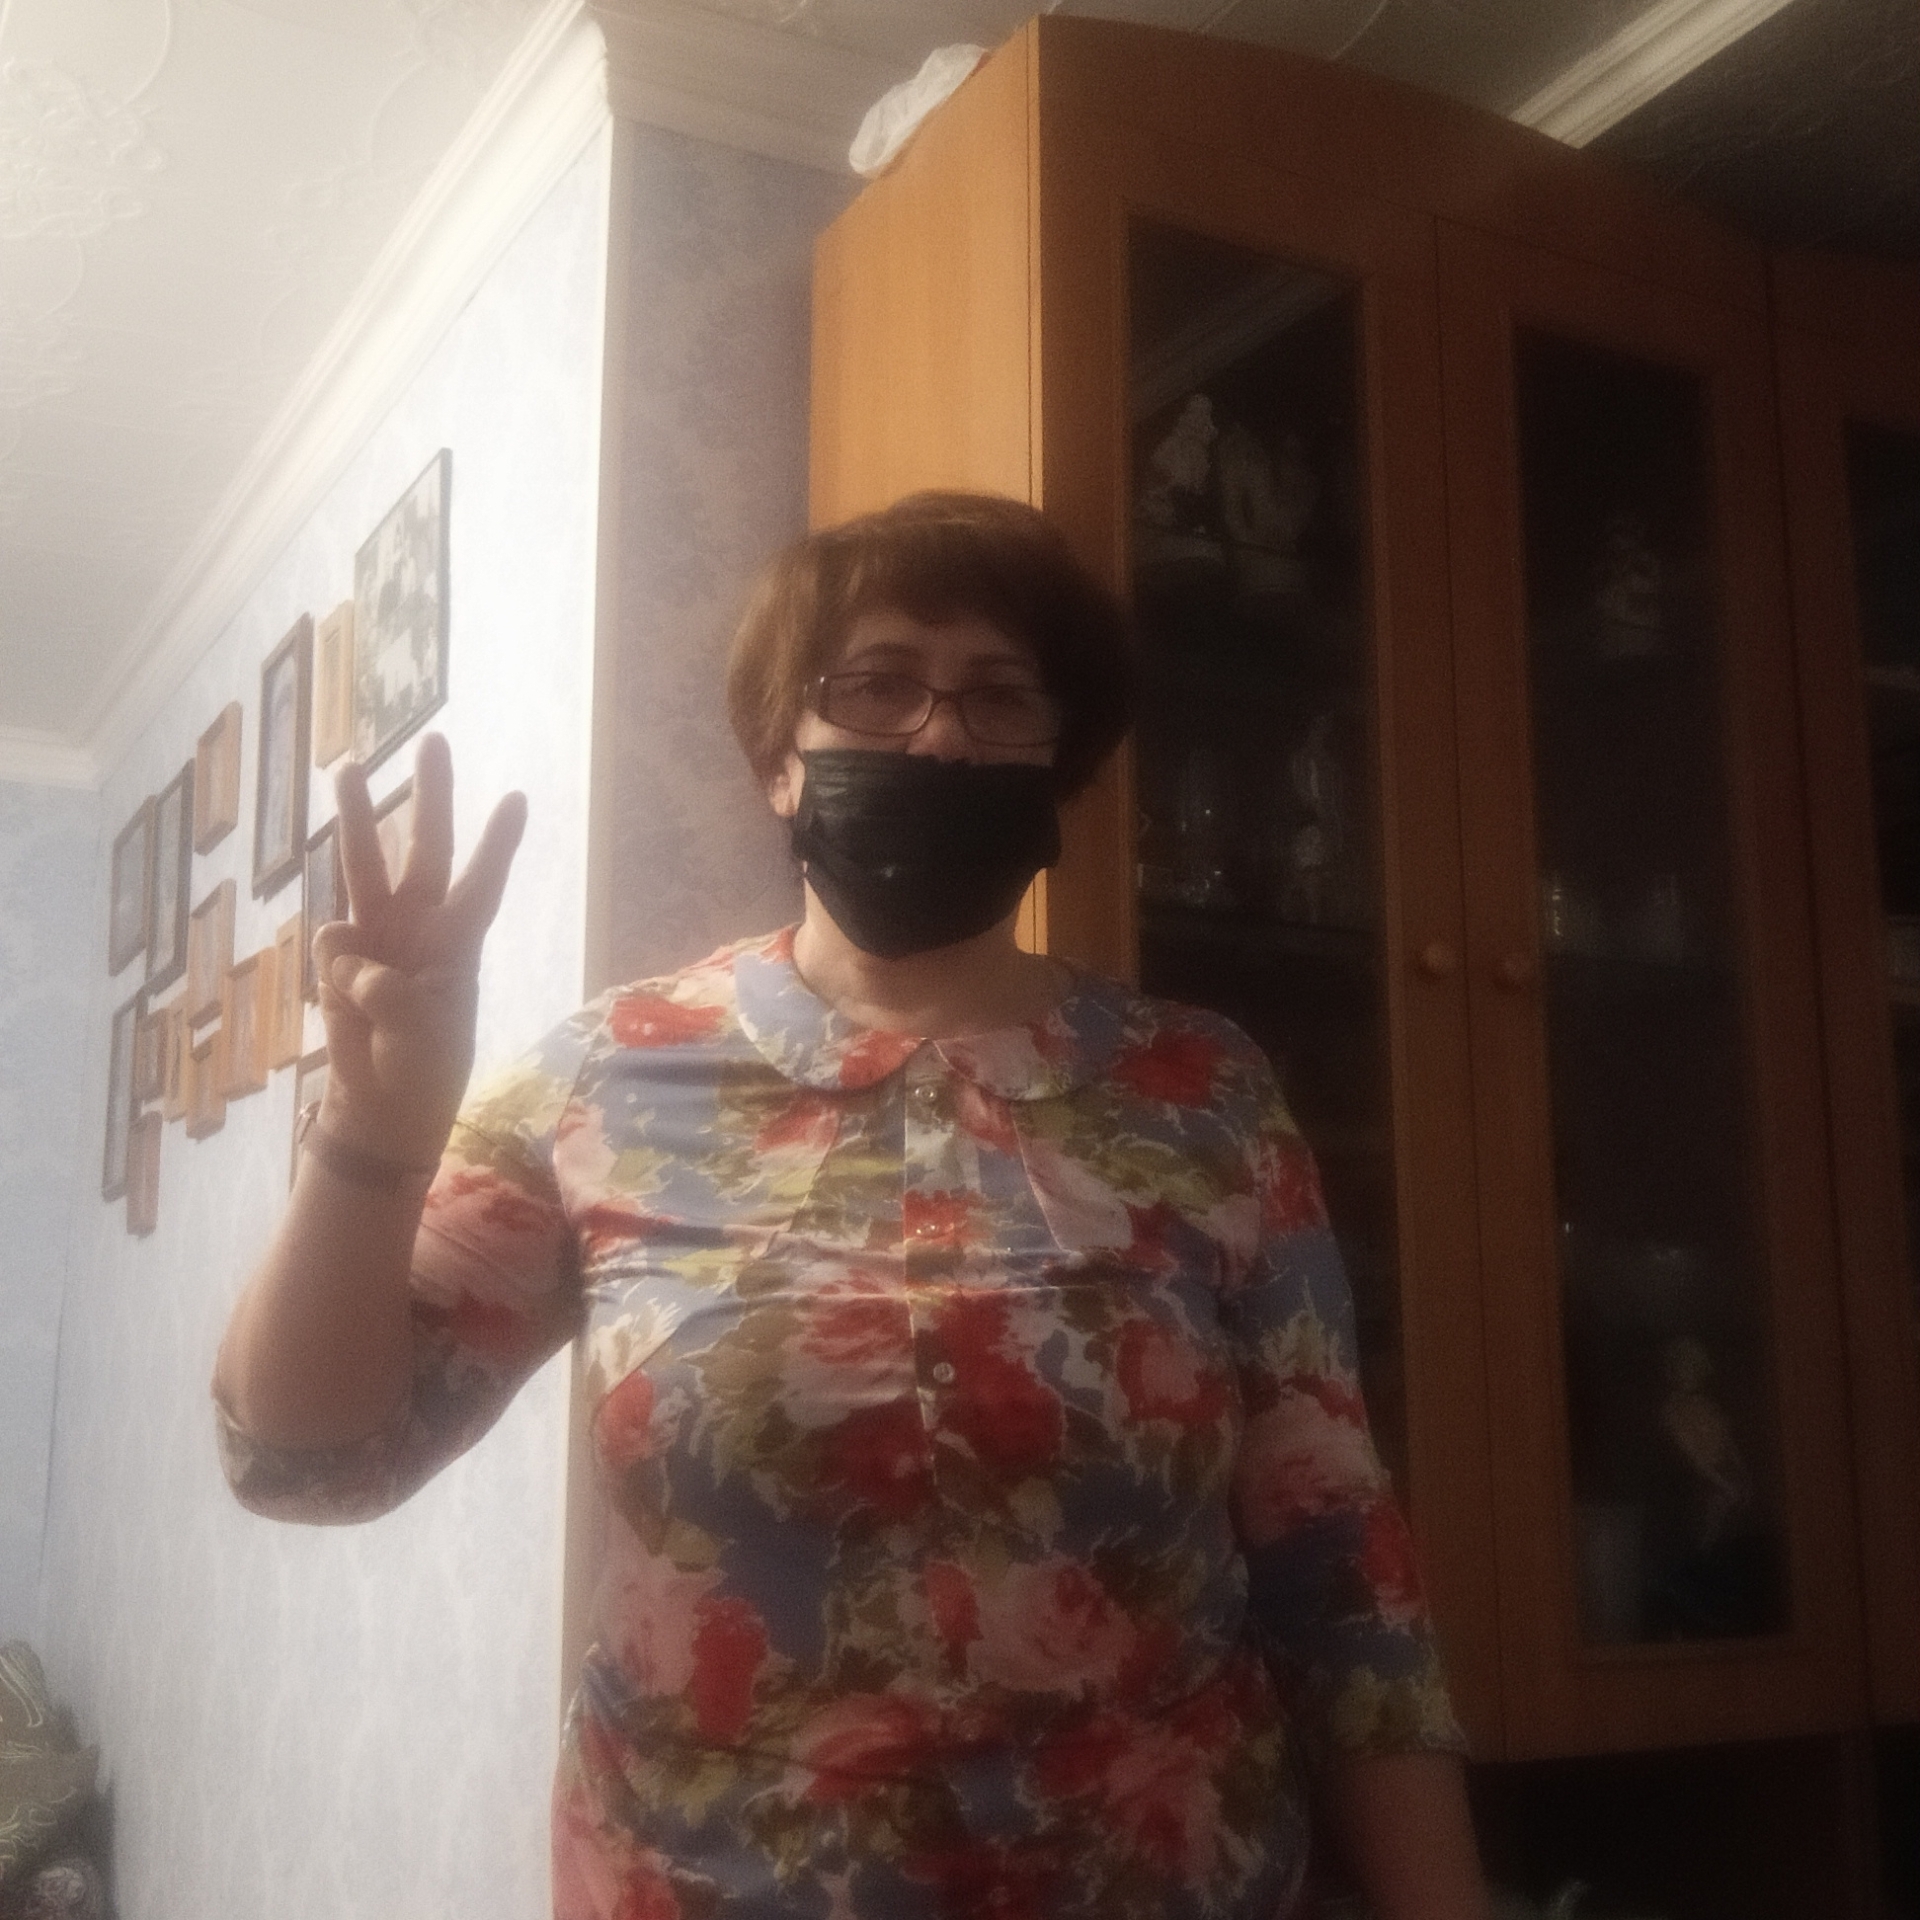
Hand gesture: three